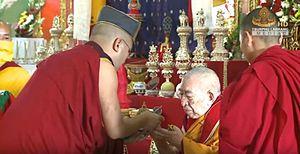
Thrangu Rinpoché est né le 27 novembre 1933 dans le Kham, Tibet. Il est un éminent tulku dans l'école Kagyu du bouddhisme tibétain, et neuvième réincarnation dans sa lignée particulière. Son nom et son titre complet sont le Très Vénérable Neuvième Khenchen Thrangu Tulku, Karma Lodrö Lungrik Maway Senge. « Khenchen » indique le grand accomplissement érudit, et le terme « Rinpoché » est un titre honorifique ordinairement donné aux lamas tibétains réincarnés. En 2010, il est un des trois enseignants seniors du 17ᵉ karmapa Orgyen Trinley Dorje.